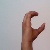
The image shows a hand gesture representing the letter 'C' in Indian Sign Language.